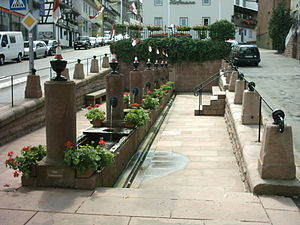
Mümling
Mümling er en 49,7 kilometer lang flod, der har givet navn til Mümlingtal i Odenwald. På den bayerske del kaldes den også Mömling.